Question: Please indicate a possible affordance area of the bench that can be used for sitting
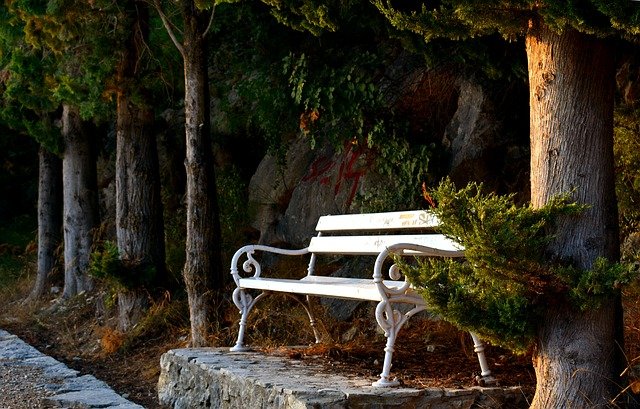
Answer: [237.284, 274.965, 422.331, 301.401]